Underwater Demolition Team

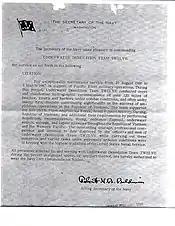
UDT 12 awarded the Navy Unit Commendation for service in Vietnam from August 1966 to March 1967.

UDT teams carried out hydrographic surveys in South Vietnam's coastal waters and reconnaissance missions of harbors, beaches and rivers often under hazardous conditions and enemy fire.